Noaʻtau

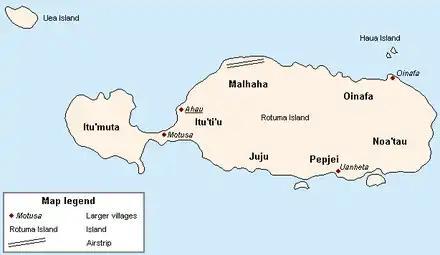
Map showing districts of Rotuma

Noatau is one of the seven districts on the island of Rotuma, a dependency of Fiji. It includes the villages of Kalvaka, ʻUtʻutu, Matuea, Maragteu, Fafaisina, and Fekeoko.